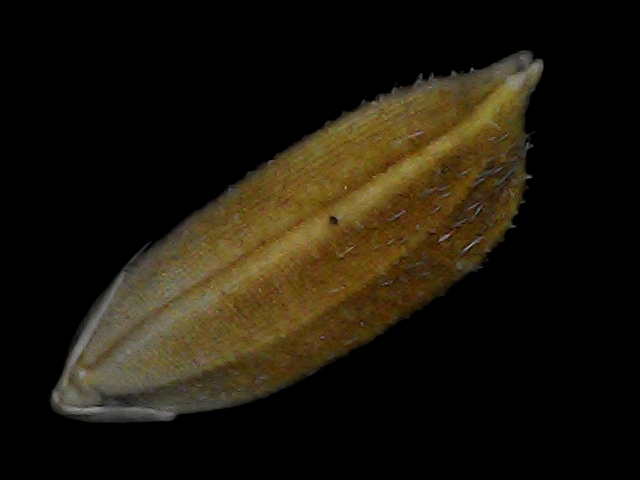
Rice variety: Bd91